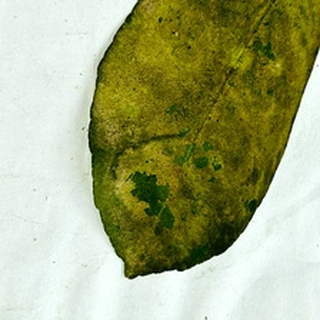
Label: lemon_sooty_mould